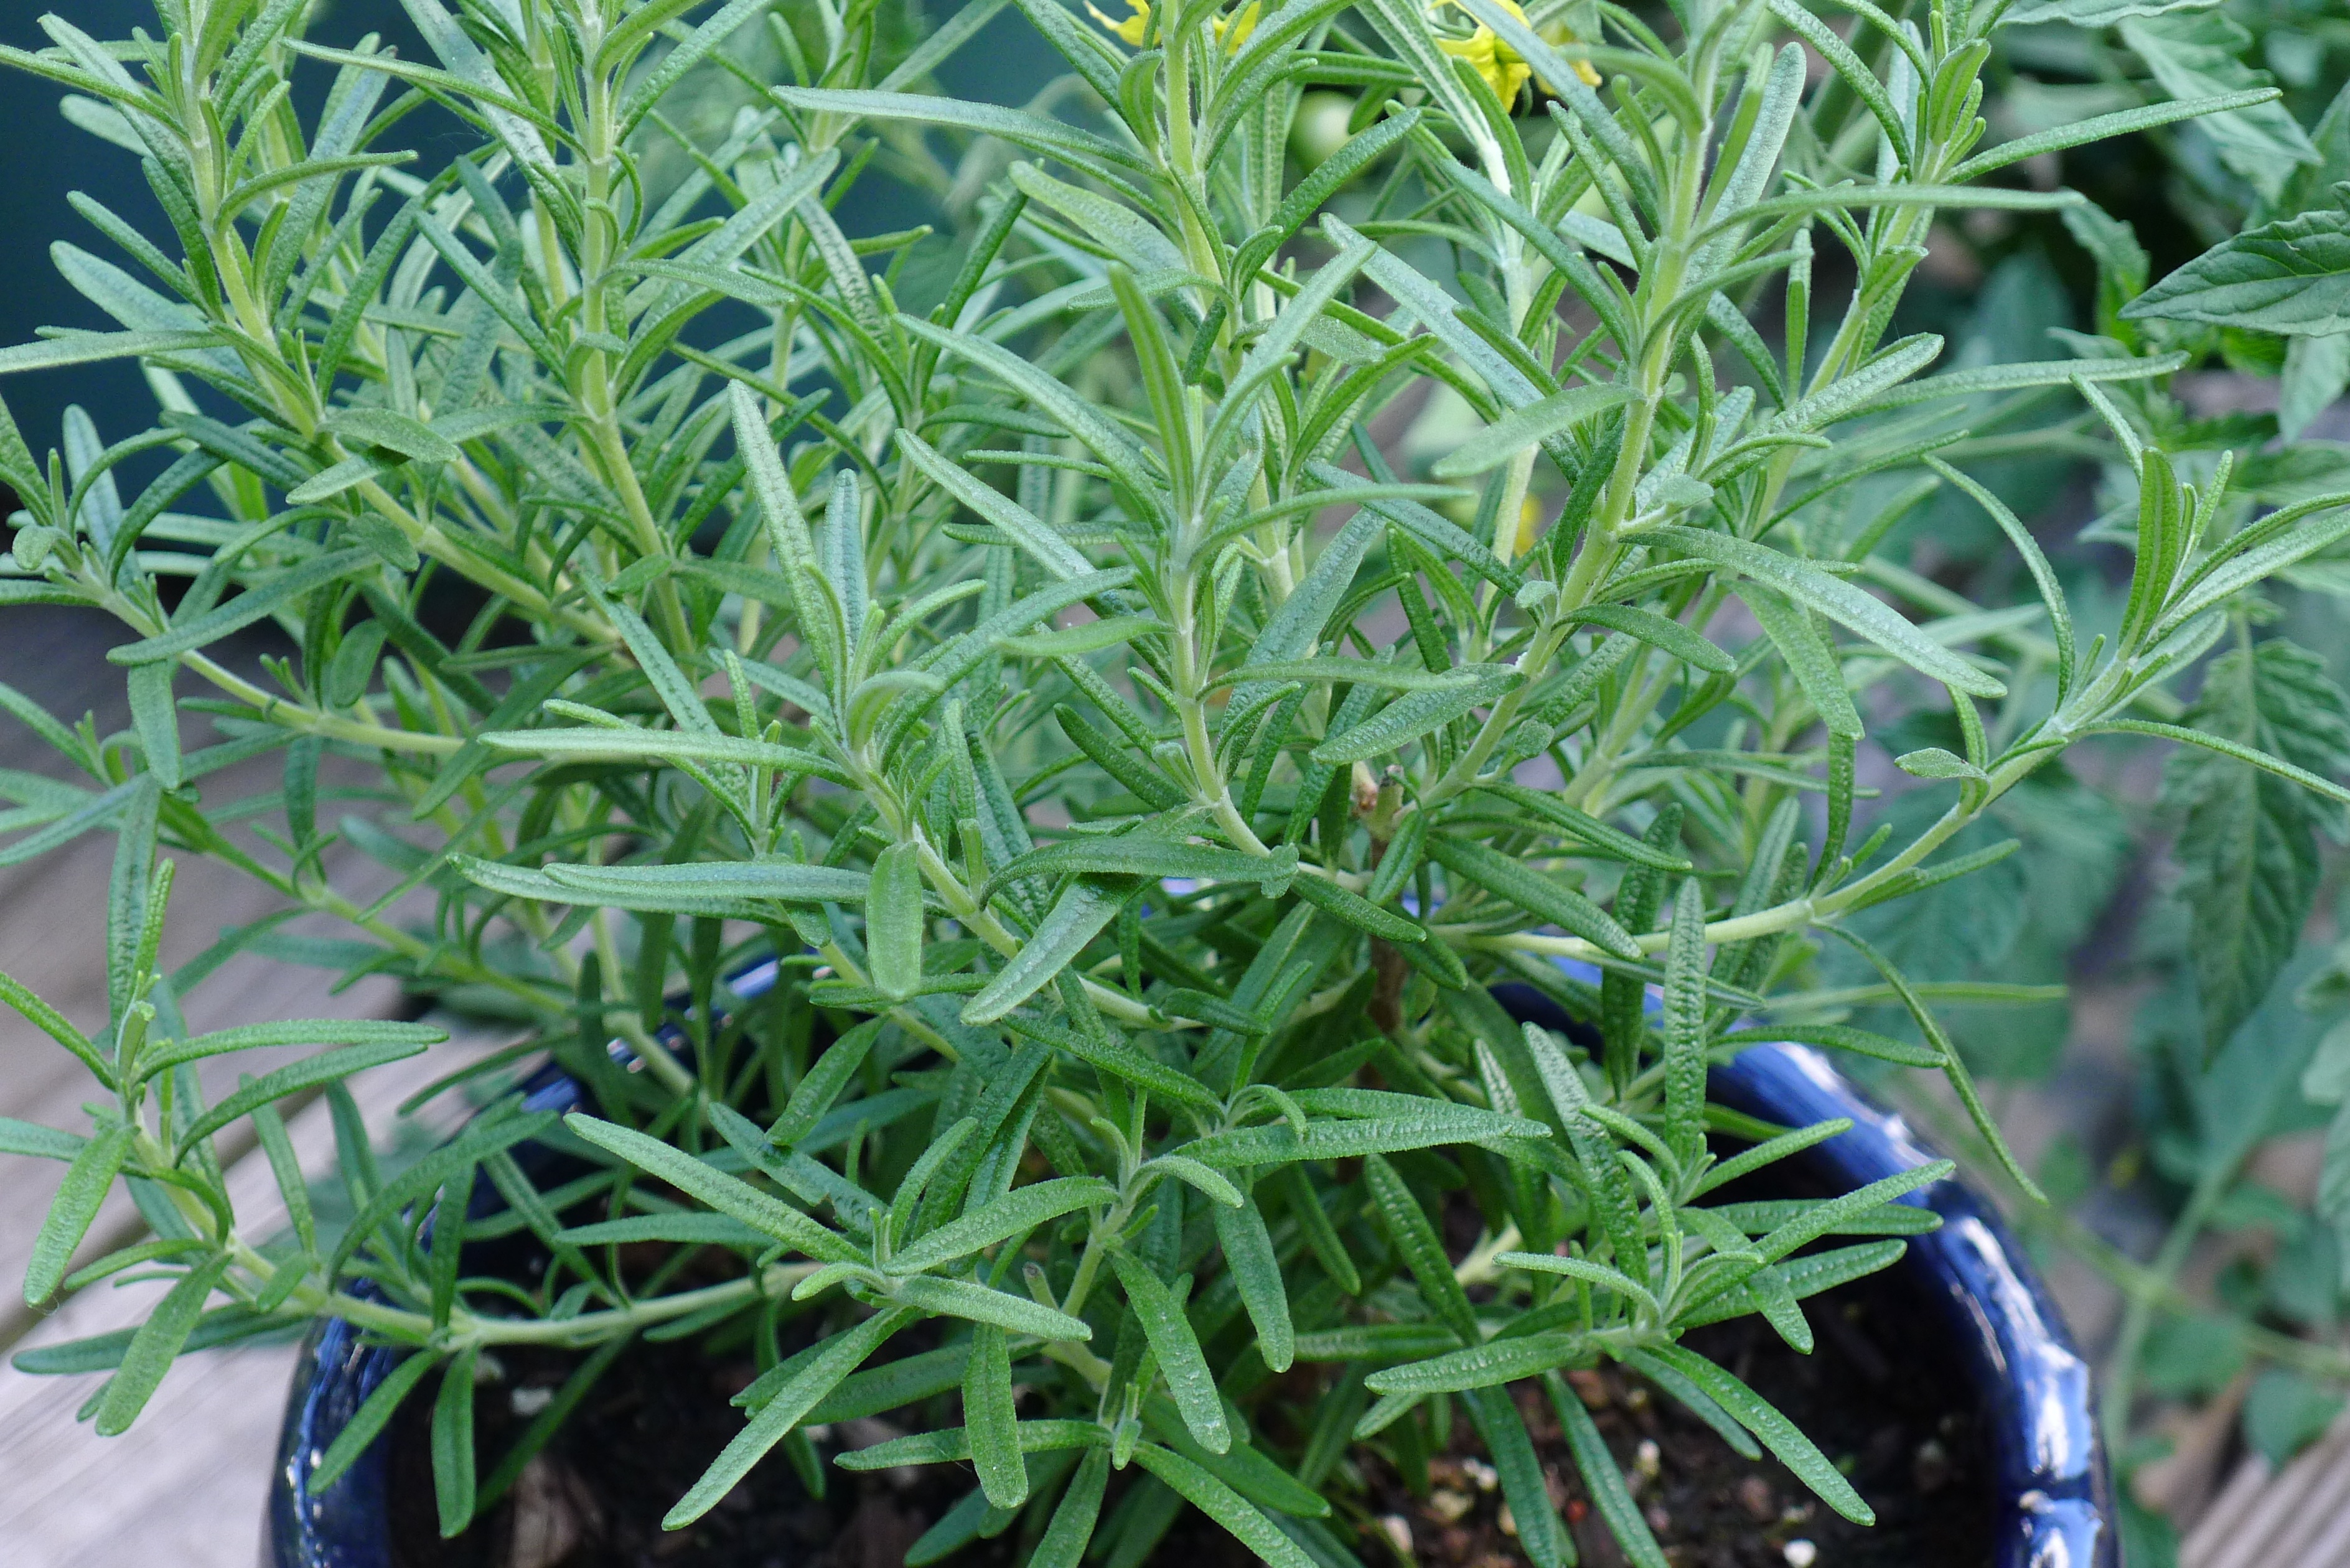
plant, flower, food, green, herb, produce, crop, fresh, gardening, herbs, rosemary, aromatic, flowering plant, spices and herbs, annual plant, grass family, land plant, fines herbes, summer savory